Jean-Louis Steinberg

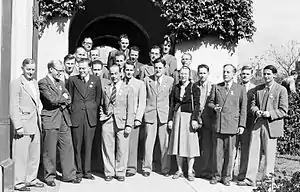
Steinberg (2nd row, 2nd from left) at conference of the International Union of Radio Science, Sydney 1952

Jean-Louis Steinberg (1922–2016) was one of the main pioneers of radio astronomy in France. In 1953 he was a co-founder of the project to create the "Station de Radioastronomie de Nançay" (which opened in 1956).